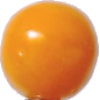
Label: Physalis 1